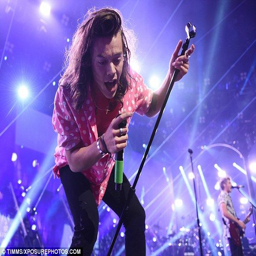
doing his thing : along with the rest of rhythm and blues artist , pop artist played an incredible set at festival on tuesday